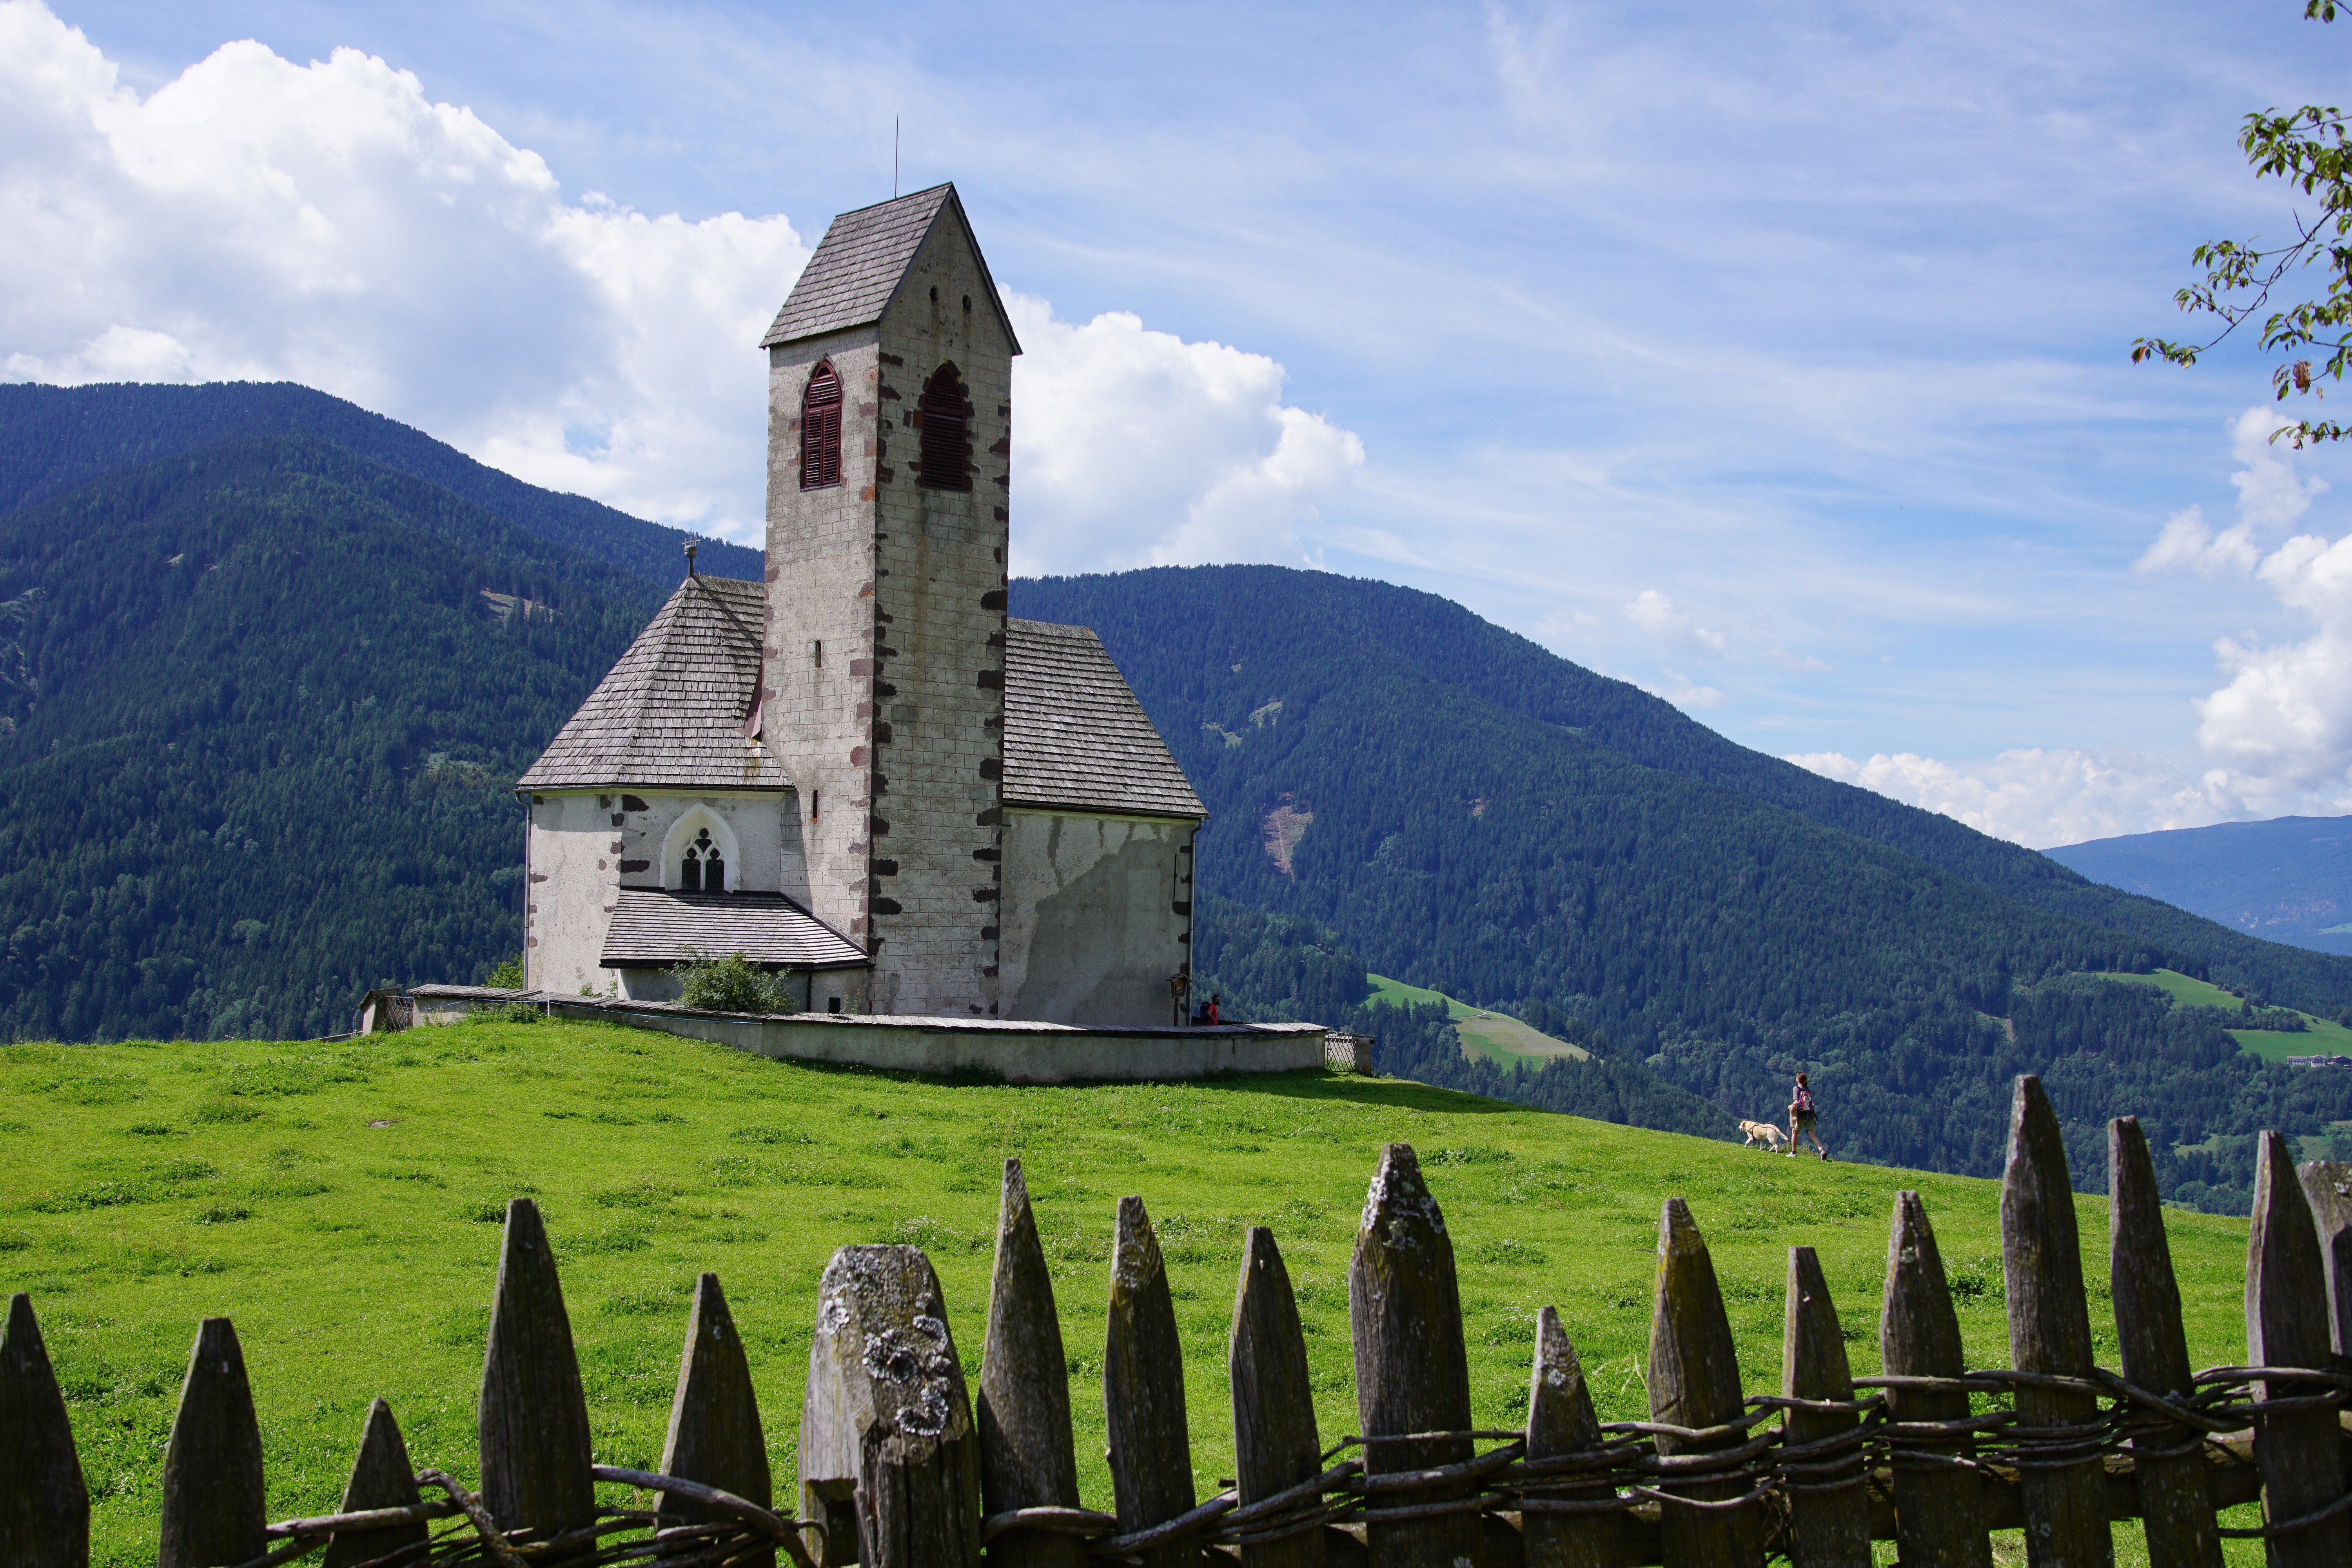
highland, church, sky, mountain, mountain range, hill station, rural area, grass, hill, chapel, place of worship, alps, building, tree, architecture, meadow, pasture, fell, steeple, cloud, plant, grassland, mount scenery, vacation, roof, field, house, tourism, valley